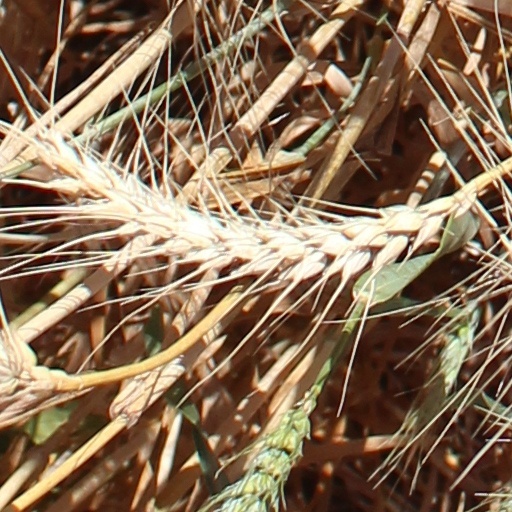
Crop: wheat